English trust law

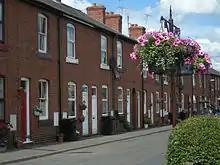
Trust law plays a major role in protecting people's occupational pensions, in investments like unit trusts, and in determining "equitable" ownership when people buy, and live together in, a home.

Over the 20th century, trusts came to be used for multiple purposes beyond the classical role of parcelling out wealthy families' estates, wills, or charities. First, as more working-class people became more affluent, they began to be able to save for retirement through occupational pensions. After the Old Age Pensions Act 1908, everyone who worked and paid National Insurance would probably have access to the minimal state pension, but if people wanted to maintain their living standards, they would need more. Occupational pensions would typically be constituted through a trust deed, after being bargained for by a trade union under a collective agreement. After World War Two, the number of people with occupational pensions rose further, and gradually regulation was introduced to ensure that people's "pension promise" was protected. The settlor would usually be the employer and employee jointly, and the savings would be transferred to a trustee for the benefit of the employee. Most regulation, especially after the Robert Maxwell scandals and the Goode Report, was directed at ensuring that the employer cannot dominate, or abuse its position through undue influence over the trustee or the trust fund. The second main use of the trust came to be in other financial investments, though not necessarily for retirement. The unit trust, since their launch in 1931, became a popular vehicle for holding "units" in a fund that would invest in various assets, such as company shares, gilts or government bonds or corporate bonds. One person investing alone might not have much money to spread the risk of his or her investments, and so the unit trust offered an attractive way to pool many investors wealth, and share the profits (or losses). Nowadays, unit trusts have been mostly superseded by Open-ended investment companies, which do much the same thing, but are companies selling shares, rather than trusts. Nevertheless, trusts are widely used, and notorious in offshore trusts in "tax havens", where people hire an accountant or lawyer to make an argument that shifting assets in some new way will avoid tax. The third main contemporary use of the trust has been in the family home, though not as an expressly declared trust. As gender inequality began to narrow, both partners to a marriage would often be contributing money, or work, to pay the mortgage, make their home, or raise children together. A number of members of the judiciary became active from the late 1960s in declaring that even if one partner was not on the legal title deeds, she or he would still have an equitable property interest in the home under a "resulting trust" or (more normally today) a "constructive trust". In essence the courts would acknowledge the existence of a property right, without the trust being expressly declared. Some courts said it reflected an implicit common intention, while others said the use of the trust reflected the need to do justice. In this way, trusts continued to fulfill their historical function of mitigating strict legal rules in the interests of equity.